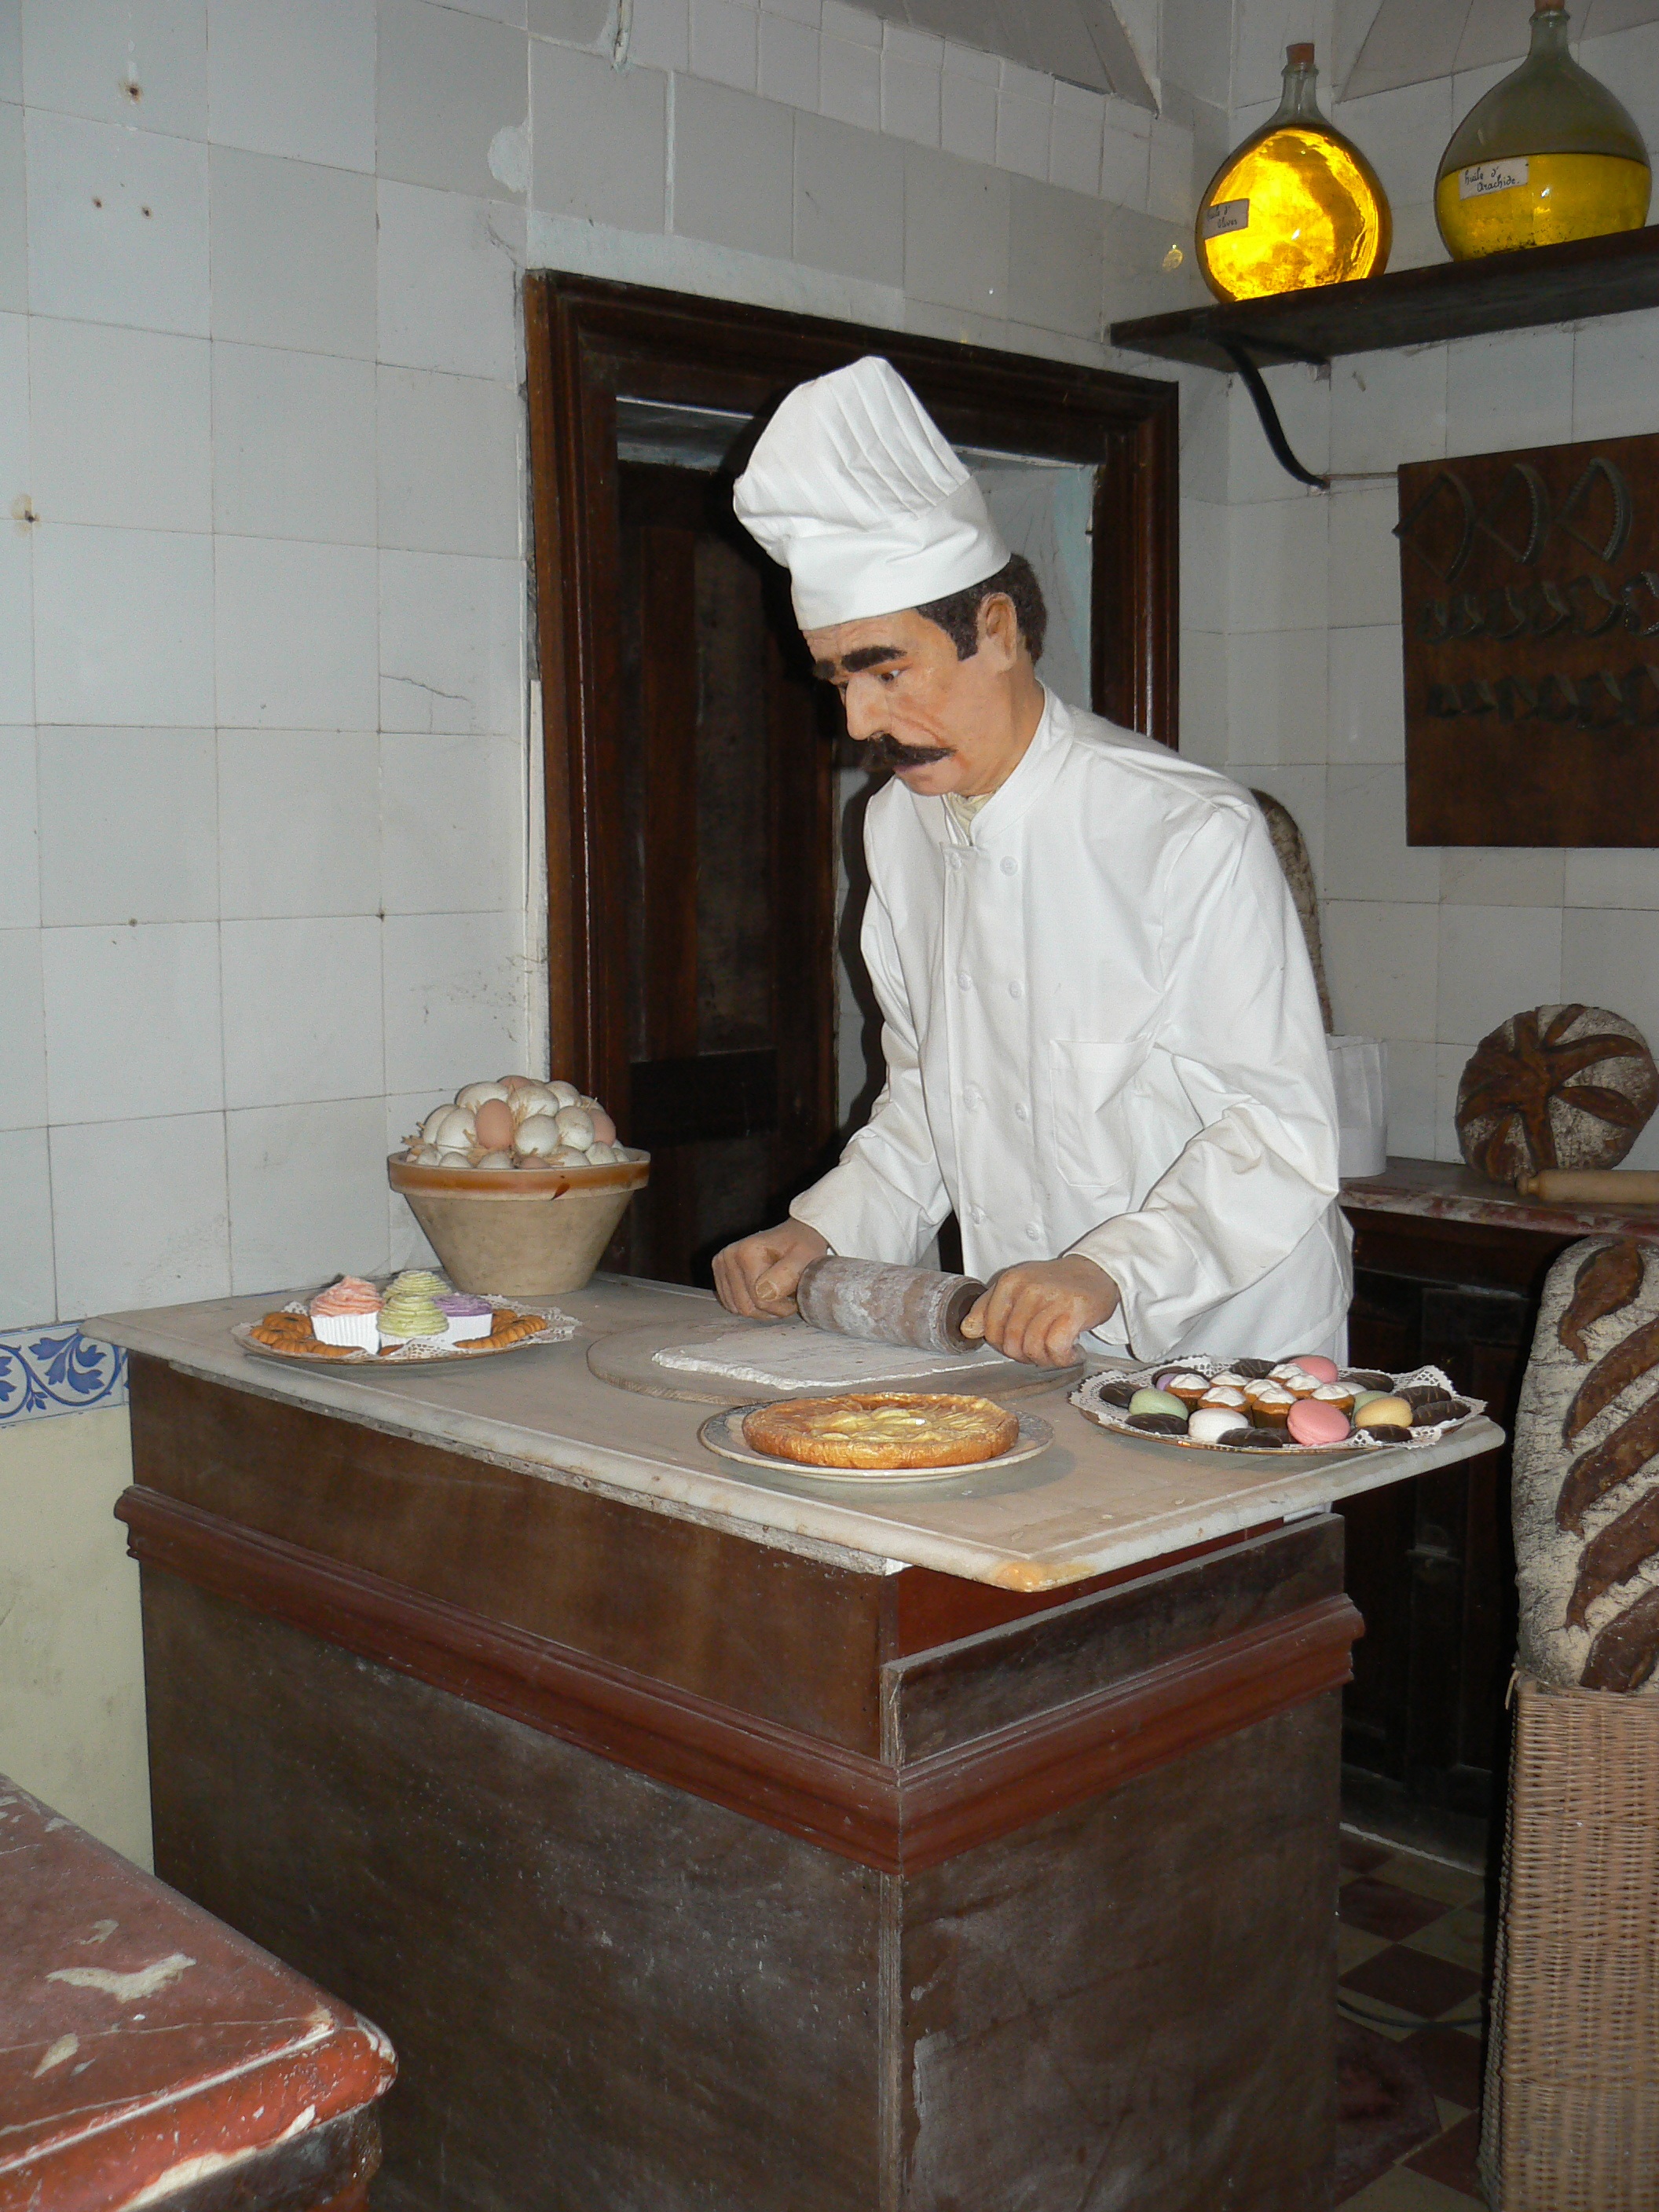
landscape, nature, person, food, cooking, castle, professional, profession, cuisine, cook, baker, carving, pastry chef, breteuil, character of wax